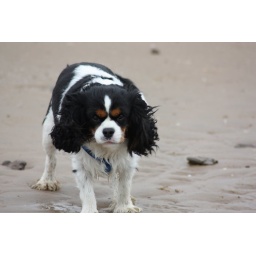
A day on the Freshfields near Liverpool with our inlaws, their dog Jas and our spaniel (Maggie) and pug (Parker).